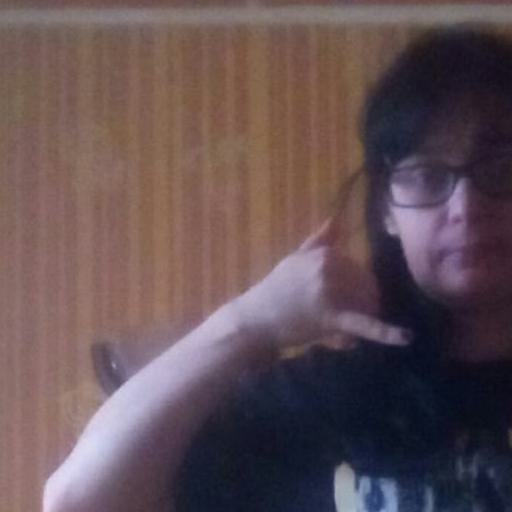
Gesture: call